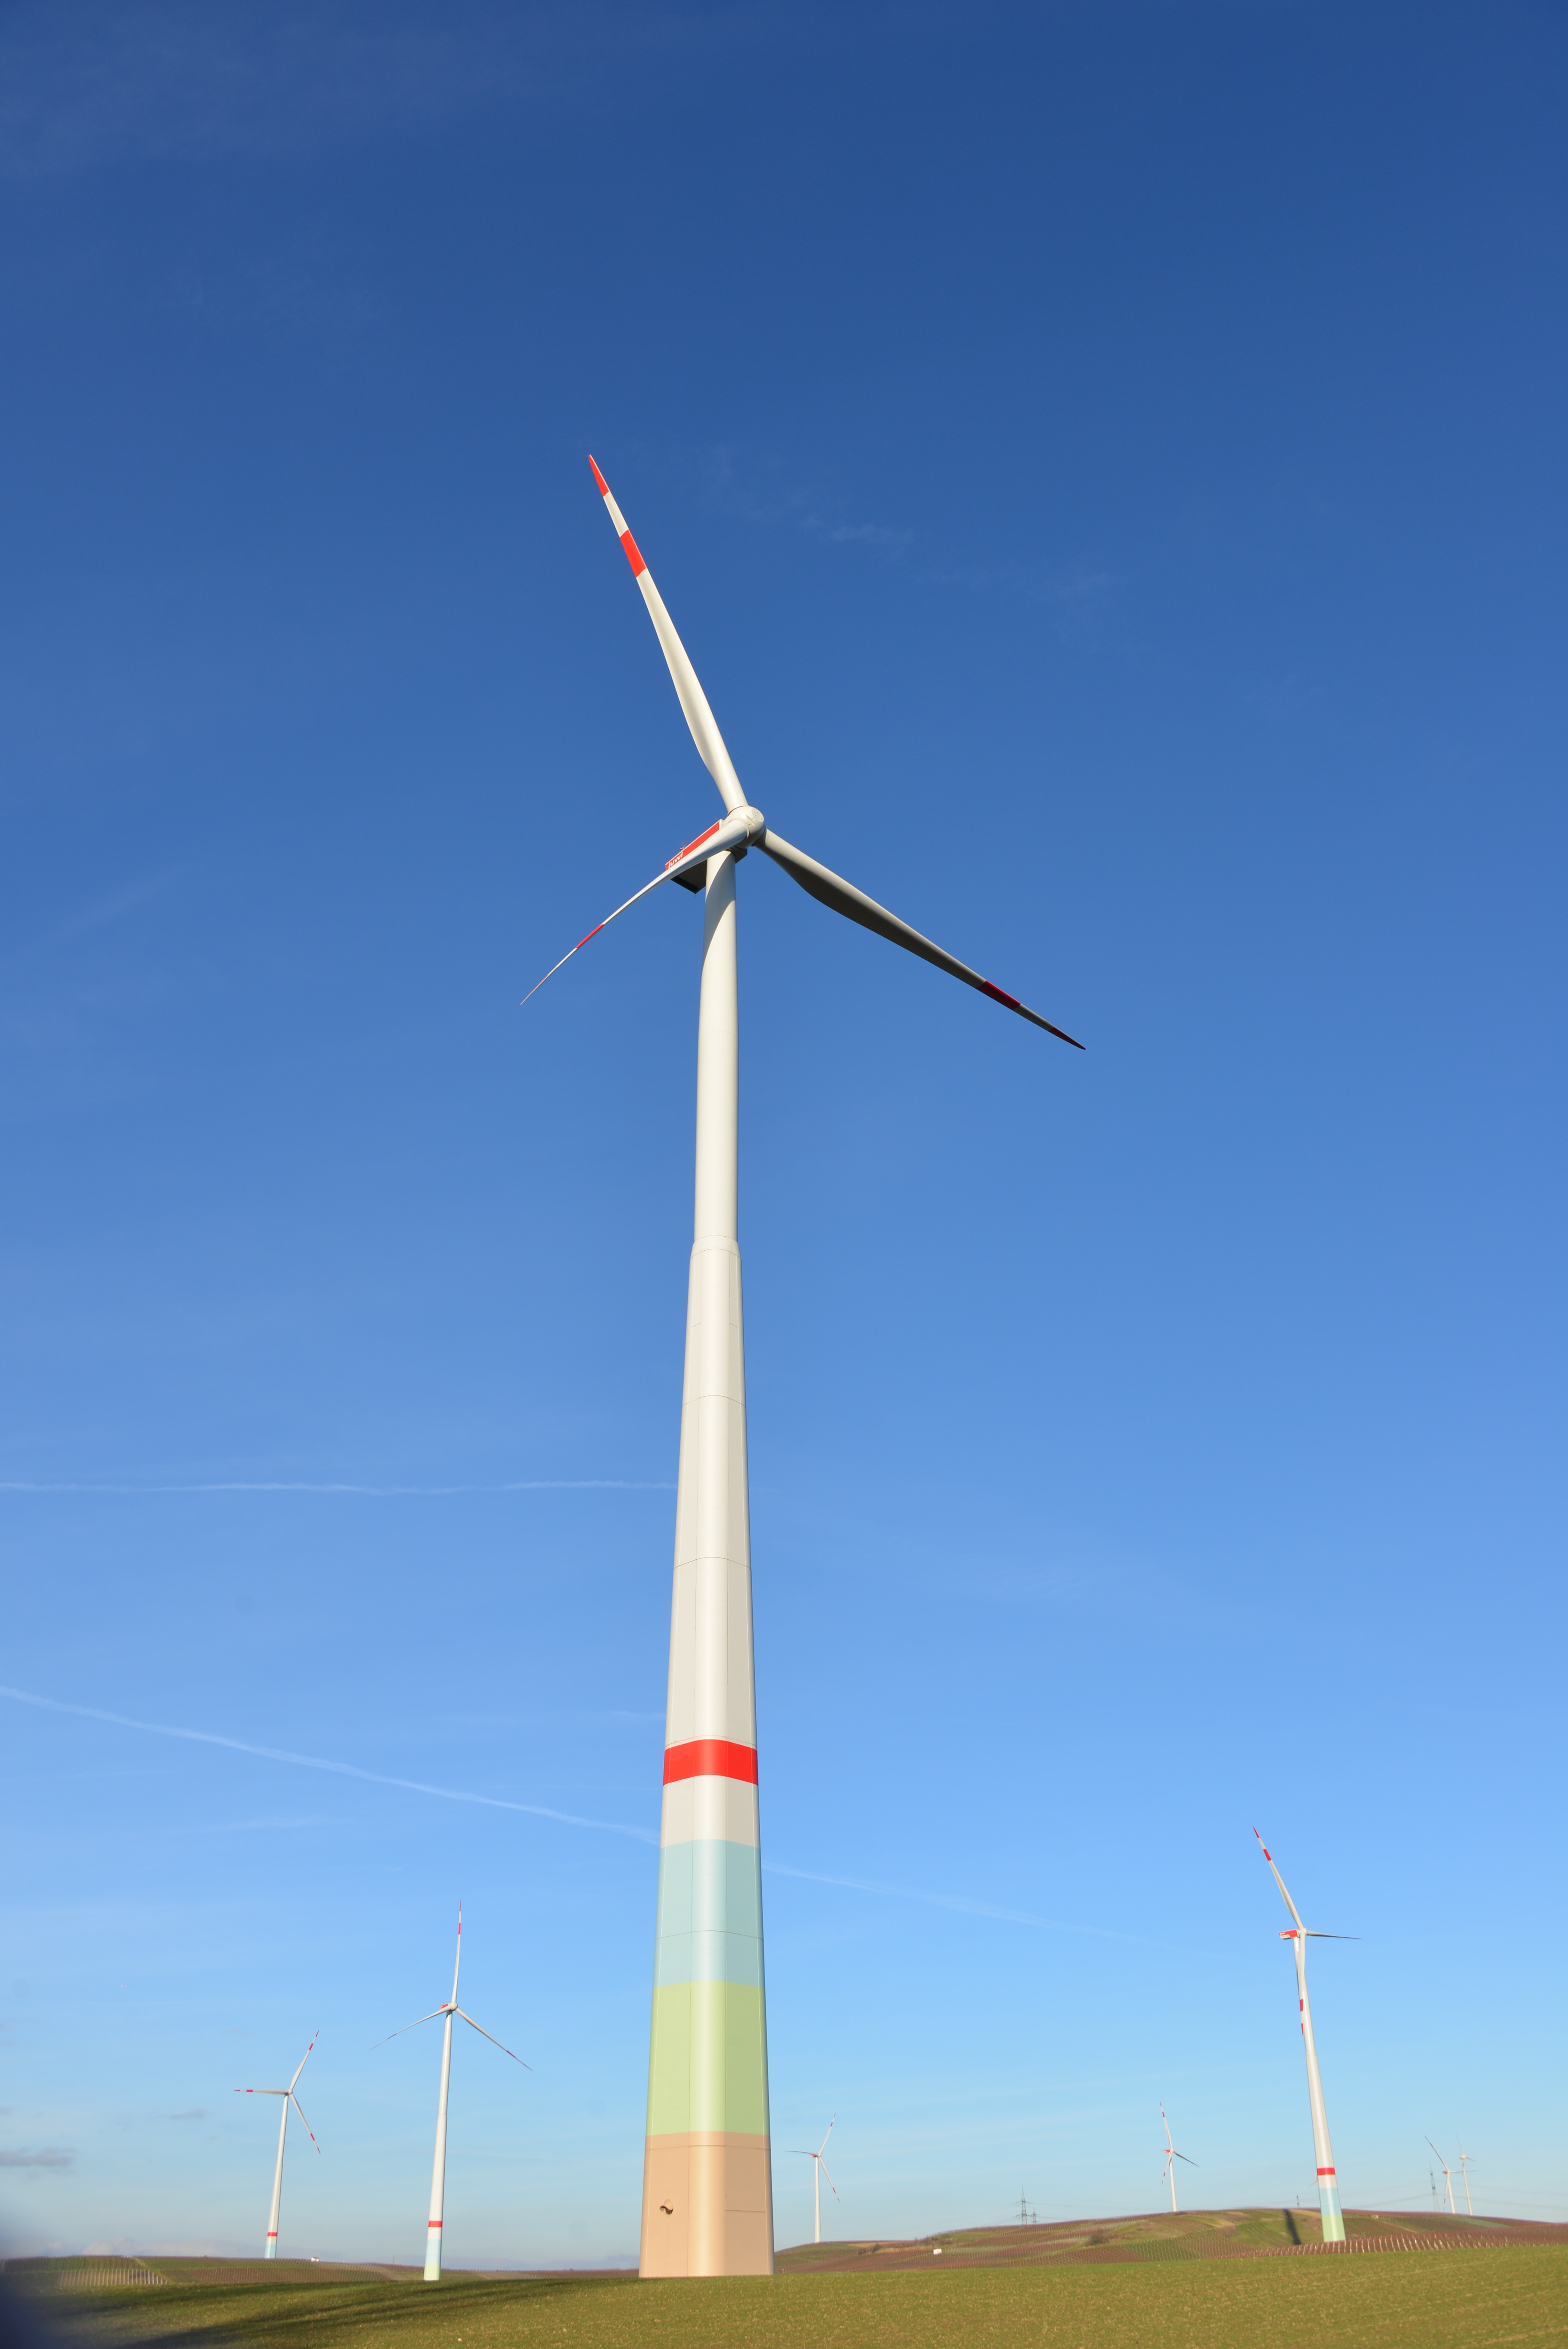
landscape, sky, field, meadow, windmill, wind, environment, machine, blue, wind turbine, wind energy, energy, eco, wind power, current, mill, wind farm, rotor, renewable energy, propeller, power generation, wind park, forward, eco energy, environmental technology, windr der, winkrafftanlage